Humans vs. Zombies

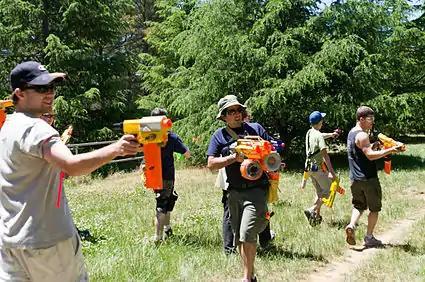
A human team fending off zombies

Almost all players begin the game as humans, and must keep their ID cards with them at all times in case a zombie attacks them. If they are tagged, they must surrender their card, and become a zombie after one hour has elapsed. To defend themselves, humans are allowed Nerf Blasters, socks, or other approved toys. For protection, humans often band together and either stay hidden or attack the zombies directly. Certain areas are declared "safe" and humans can enter these areas without fear of attack. According to the Goucher rules, certain methods of eluding zombies are strictly forbidden; these include use of a car or leaving campus for extended periods. To draw zombies into the open and increase the speed of the game, humans can undertake "missions" with varying objectives.